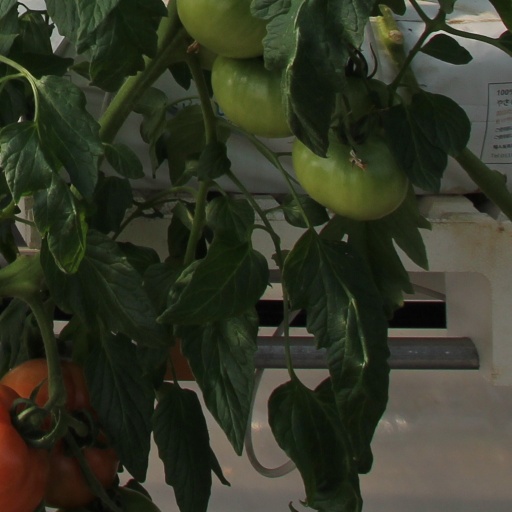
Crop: tomato